Tree snail

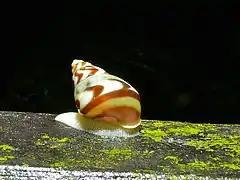
"Amphidromus adamsii"

Tree snail is a common name that is applied to various kinds of tropical air-breathing land snails, pulmonate gastropod mollusks that have shells, and that live in trees, in other words, are exclusively arboreal in habitat.